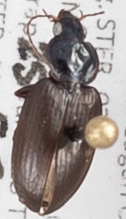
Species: Agonum placidum
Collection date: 2015-06-25
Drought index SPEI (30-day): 0.06
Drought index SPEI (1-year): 1.642
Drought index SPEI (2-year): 1.498